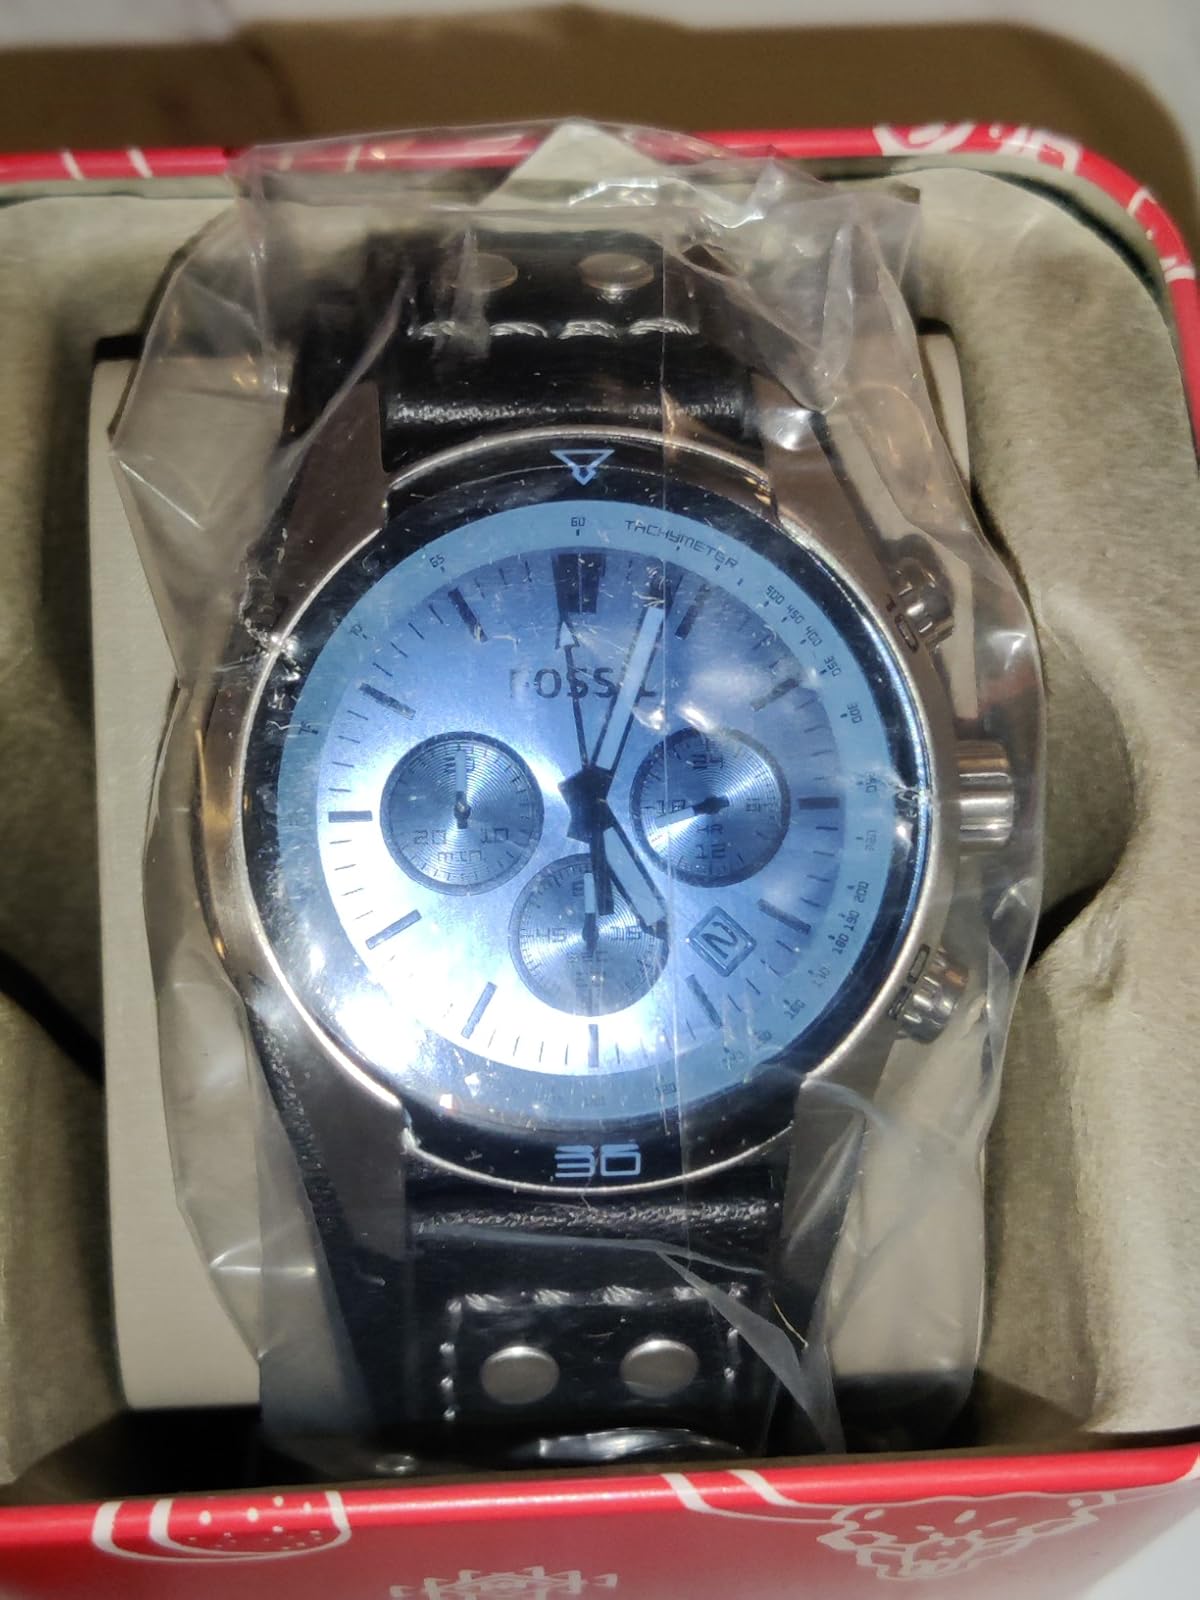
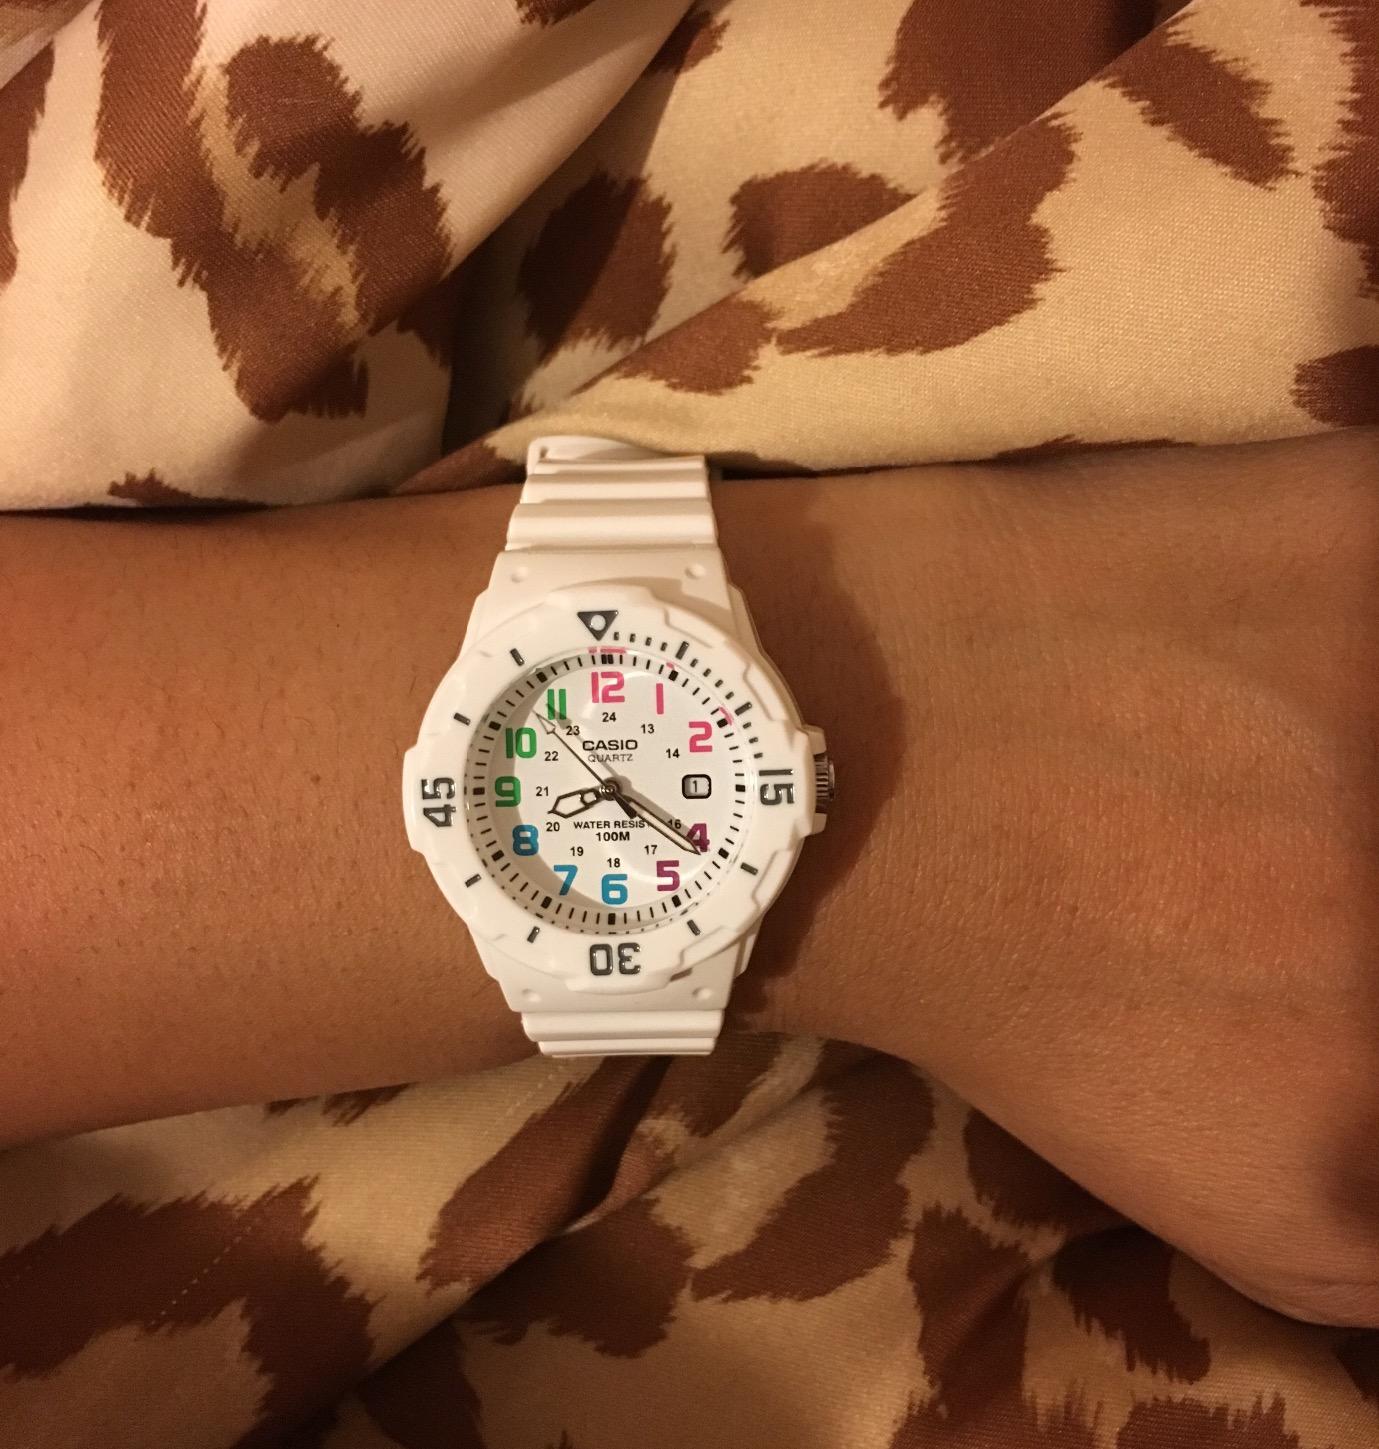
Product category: accessories_watch
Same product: no